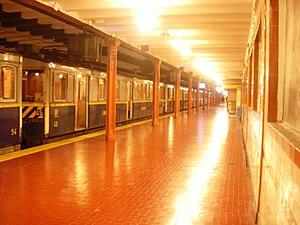
La línea A du métro de Buenos Aires, capitale de l'Argentine fut ouverte le 1ᵉʳ décembre 1913, étant ainsi la première ligne d'Amérique latine, et de l'hémisphère sud. Elle s'étend sur une distance de 9,8 km entre les stations Plaza de Mayo, dans le centre, et San Pedrito, dans le quartier de Flores.